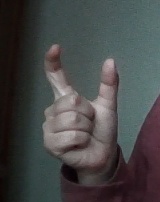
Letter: nun